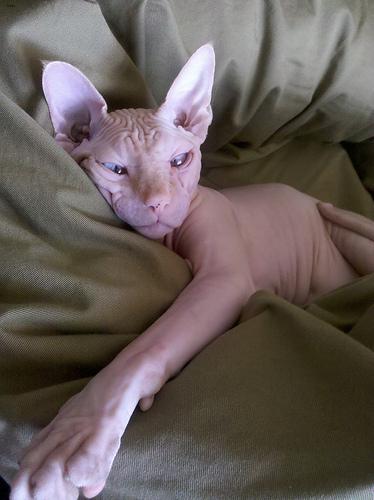
Breed: Sphynx